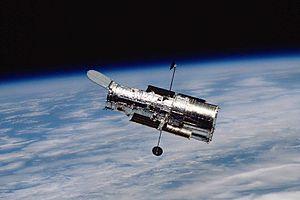
Un télescope spatial est un télescope placé au-delà de l'atmosphère. Le télescope spatial présente l'avantage par rapport à son homologue terrestre de ne pas être perturbé par l'atmosphère terrestre. Celle-ci déforme le rayonnement lumineux dans le visible.